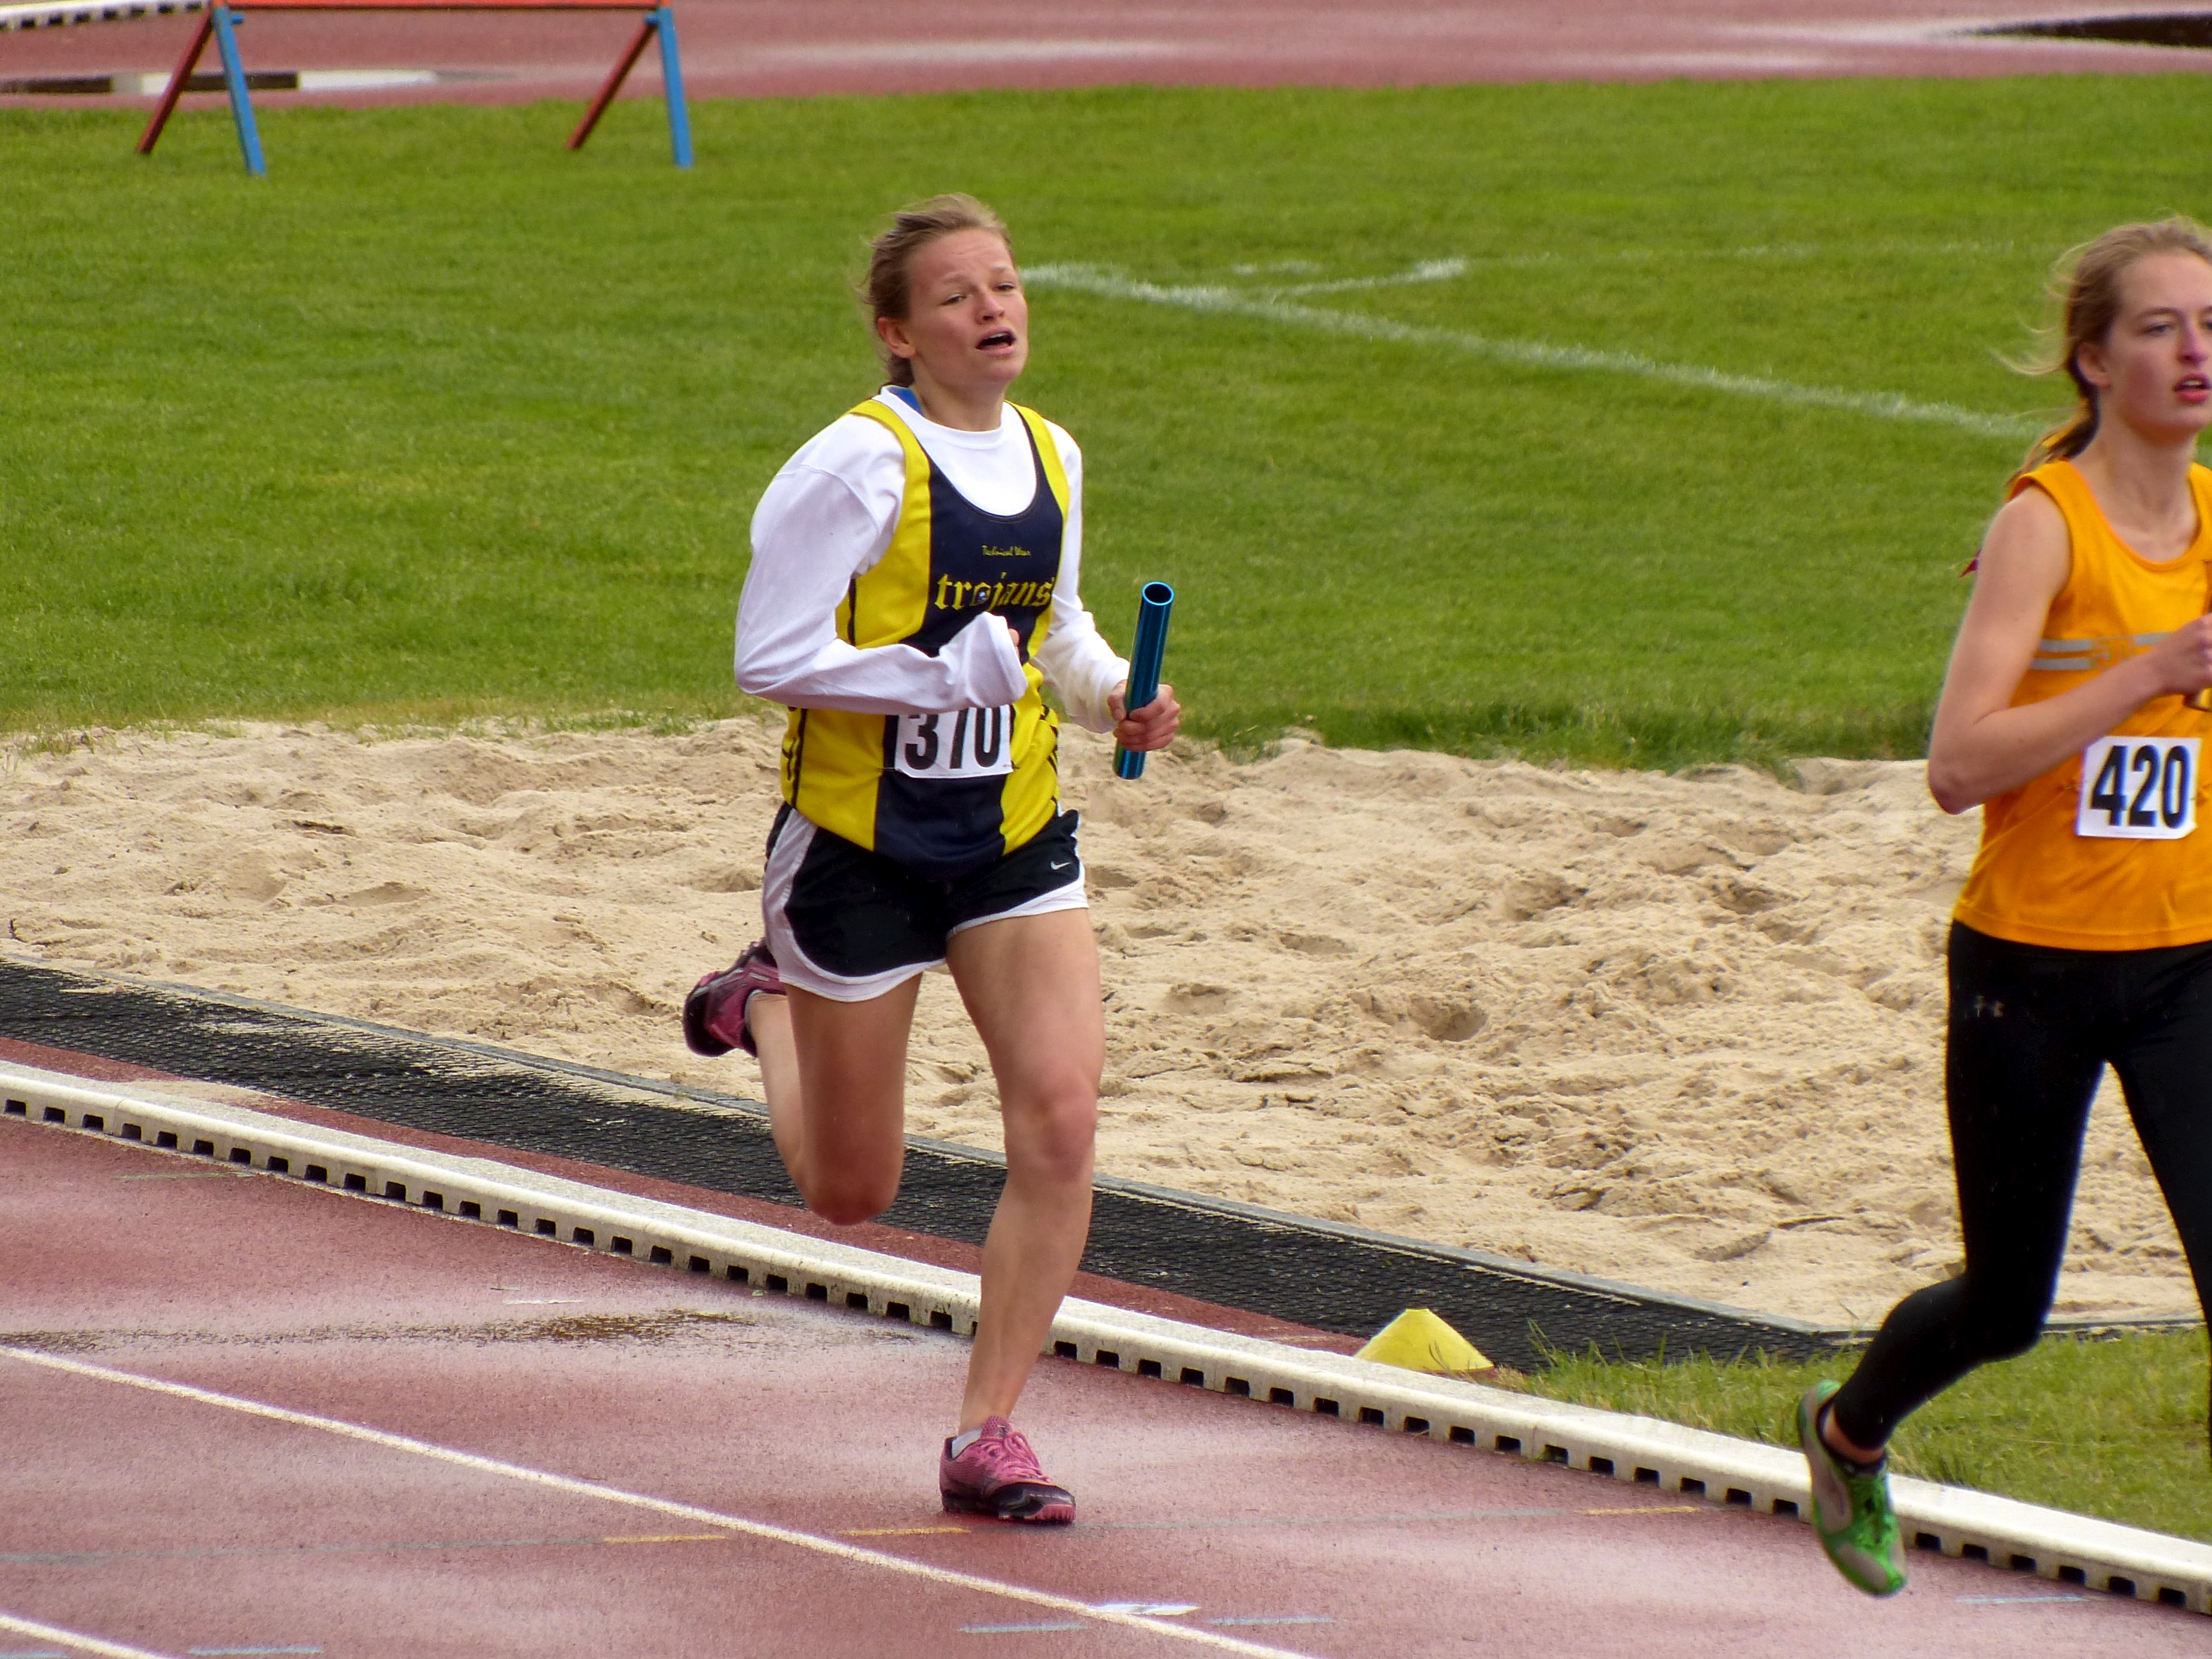
running, paris, race, 2013, team, sports, endurance, highschool, athletics, isst, sprint, trackandfield, physical exercise, human action, endurance sports, duathlon, track and field athletics, heptathlon, middle distance running, 800 metres, 4 100 metres relay